Question: How many bottles of water are on the desk?
Tambaya: Gurar ruwa nawa ne kan tebur?
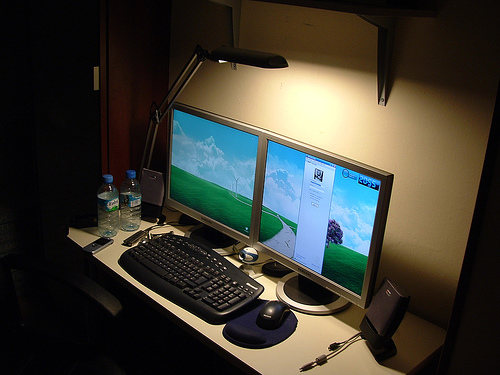
Answer: 2
Amsa: 2